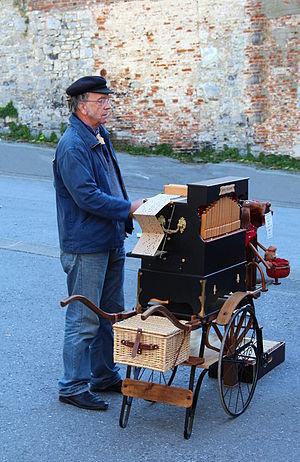
Joueur d'orgue de Barbarie à Dinant, (Belgique).